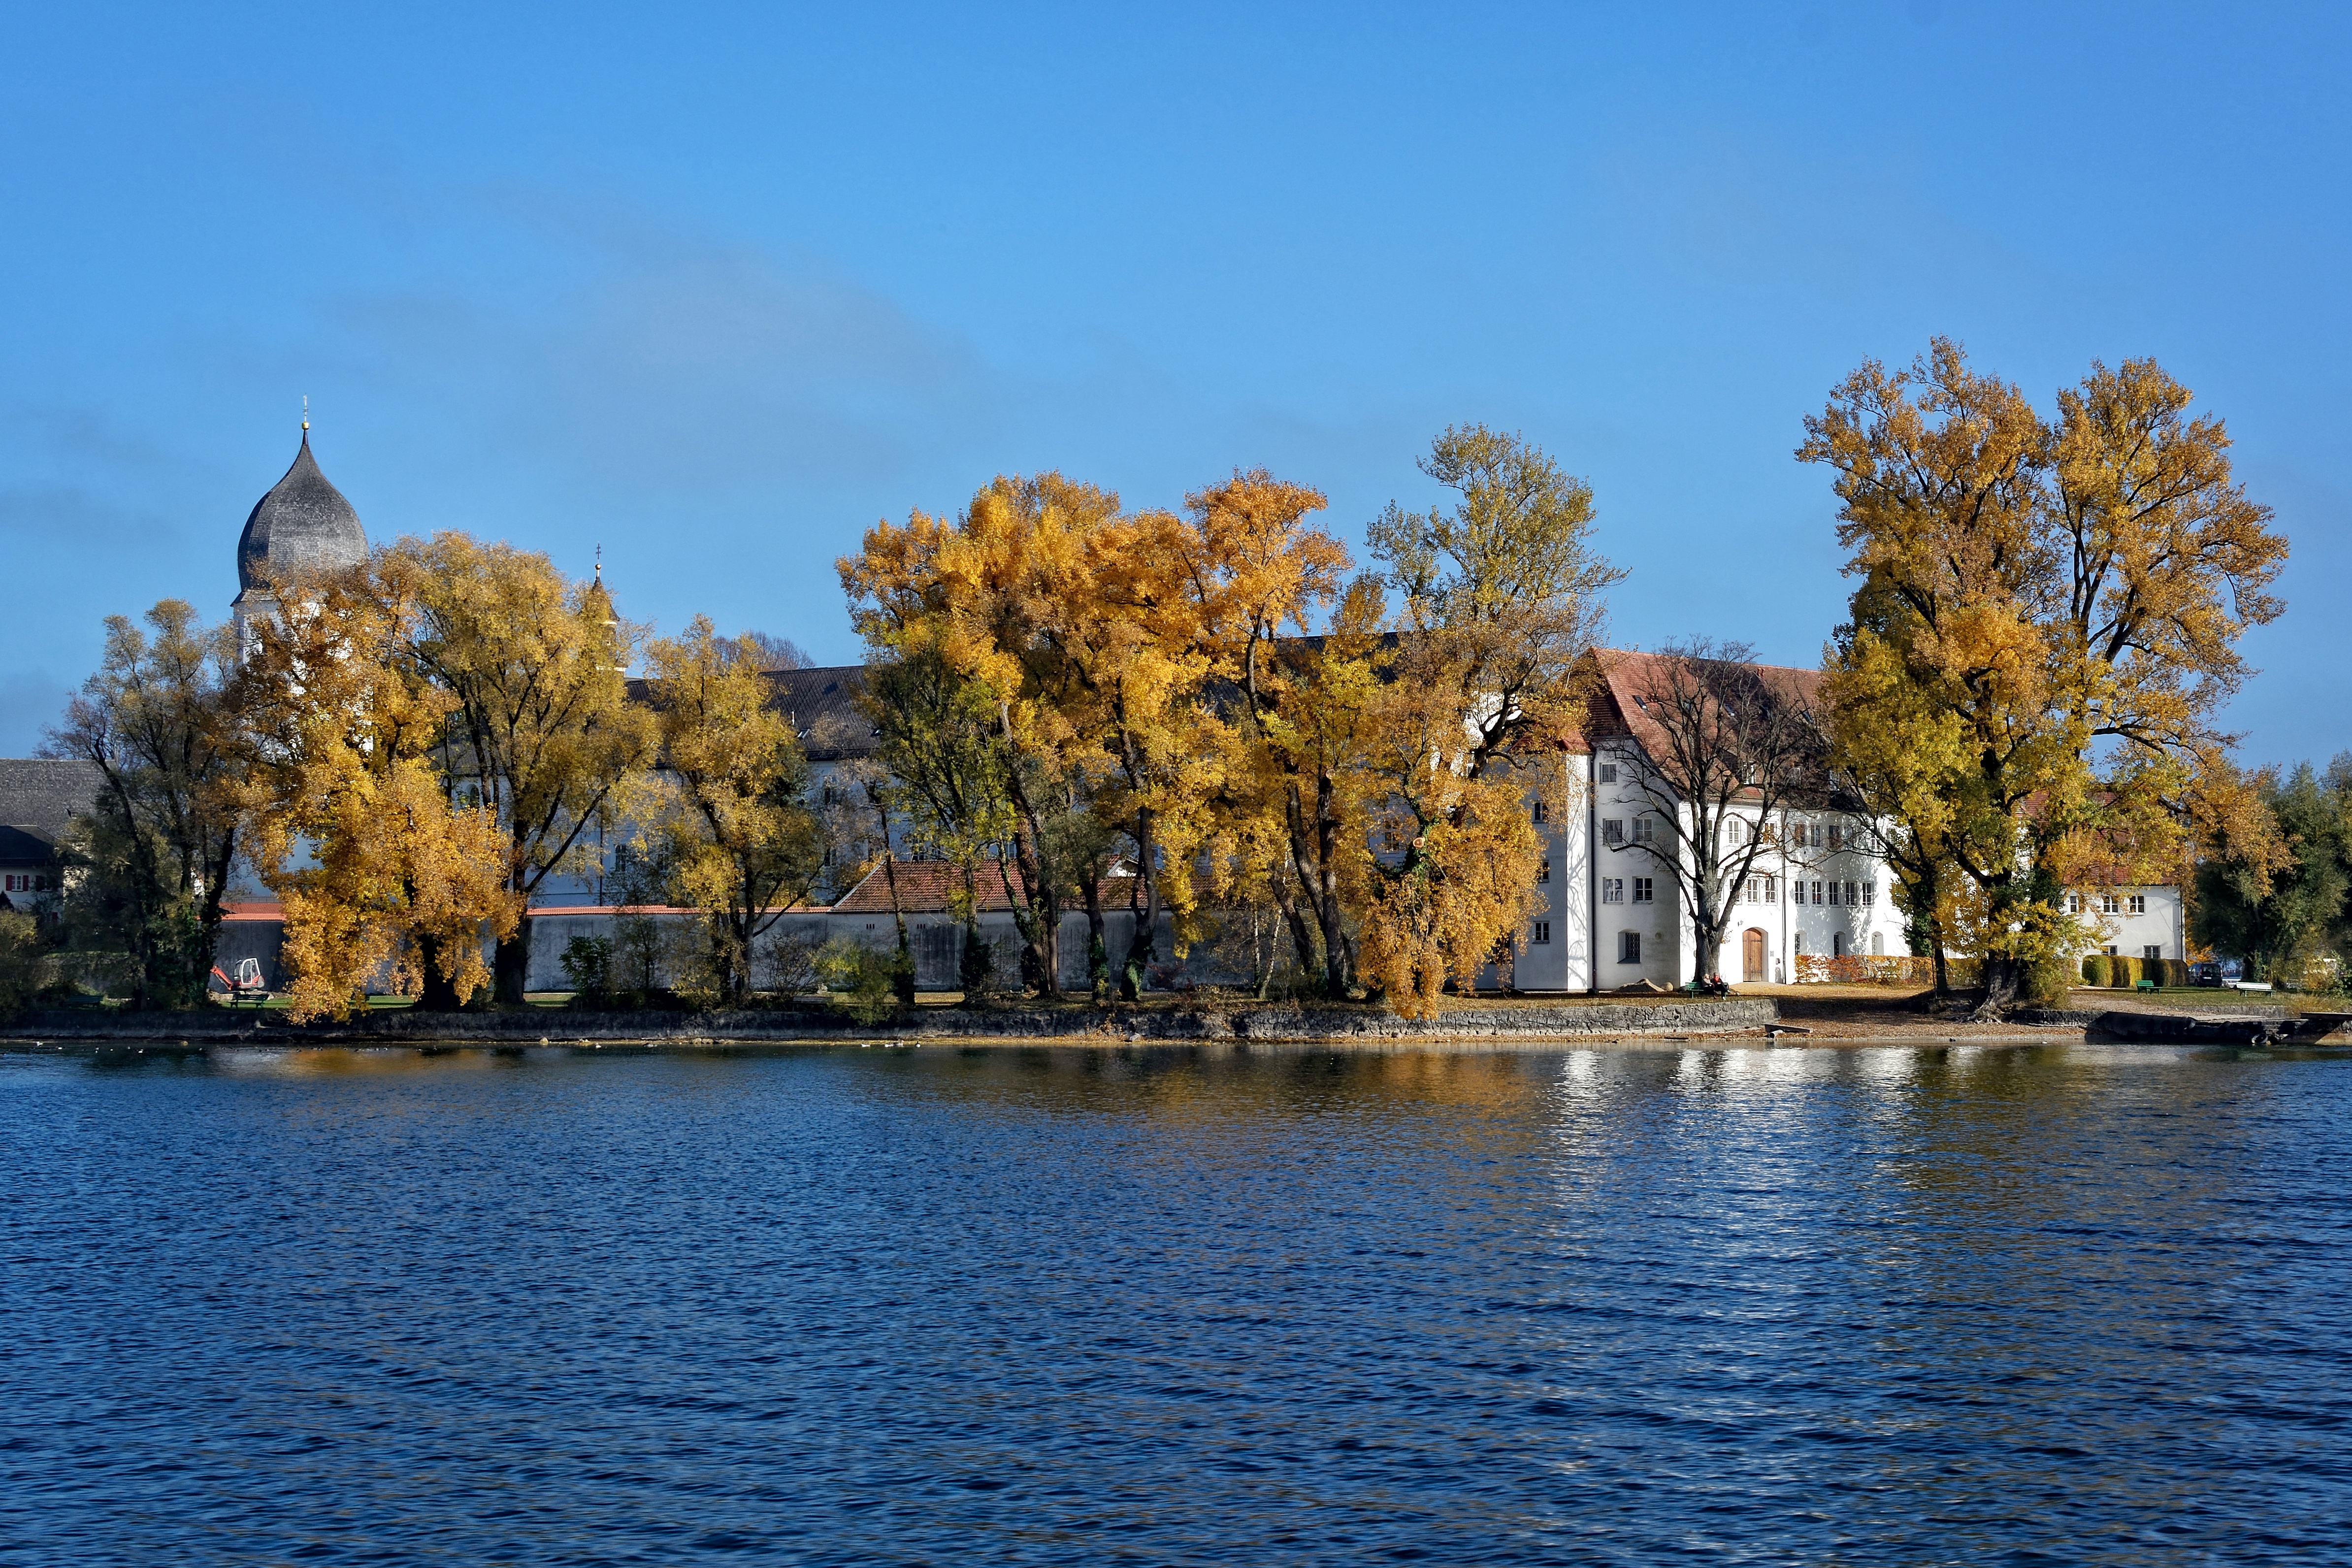
landscape, tree, water, plant, sky, flower, lake, view, chateau, river, dusk, evening, reflection, autumn, island, season, waterway, bank, monastery, bavaria, distant, upper bavaria, chiemsee, chiemgau, benedictine, ladies island, frauenw rth monastery, woody plant